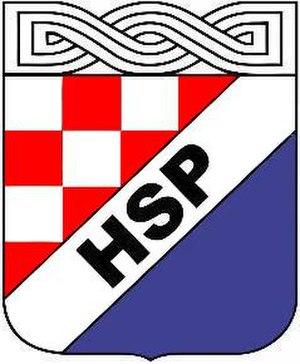
Le Parti croate du droit est un parti politique nationaliste et conservateur de Croatie. Le « Droit » du nom du parti se rapporte à l'idée du droit des Croates au droit national et ethnique des Croates à disposer d'un État national que cherche à protéger le parti depuis sa création au XIXᵉ siècle.